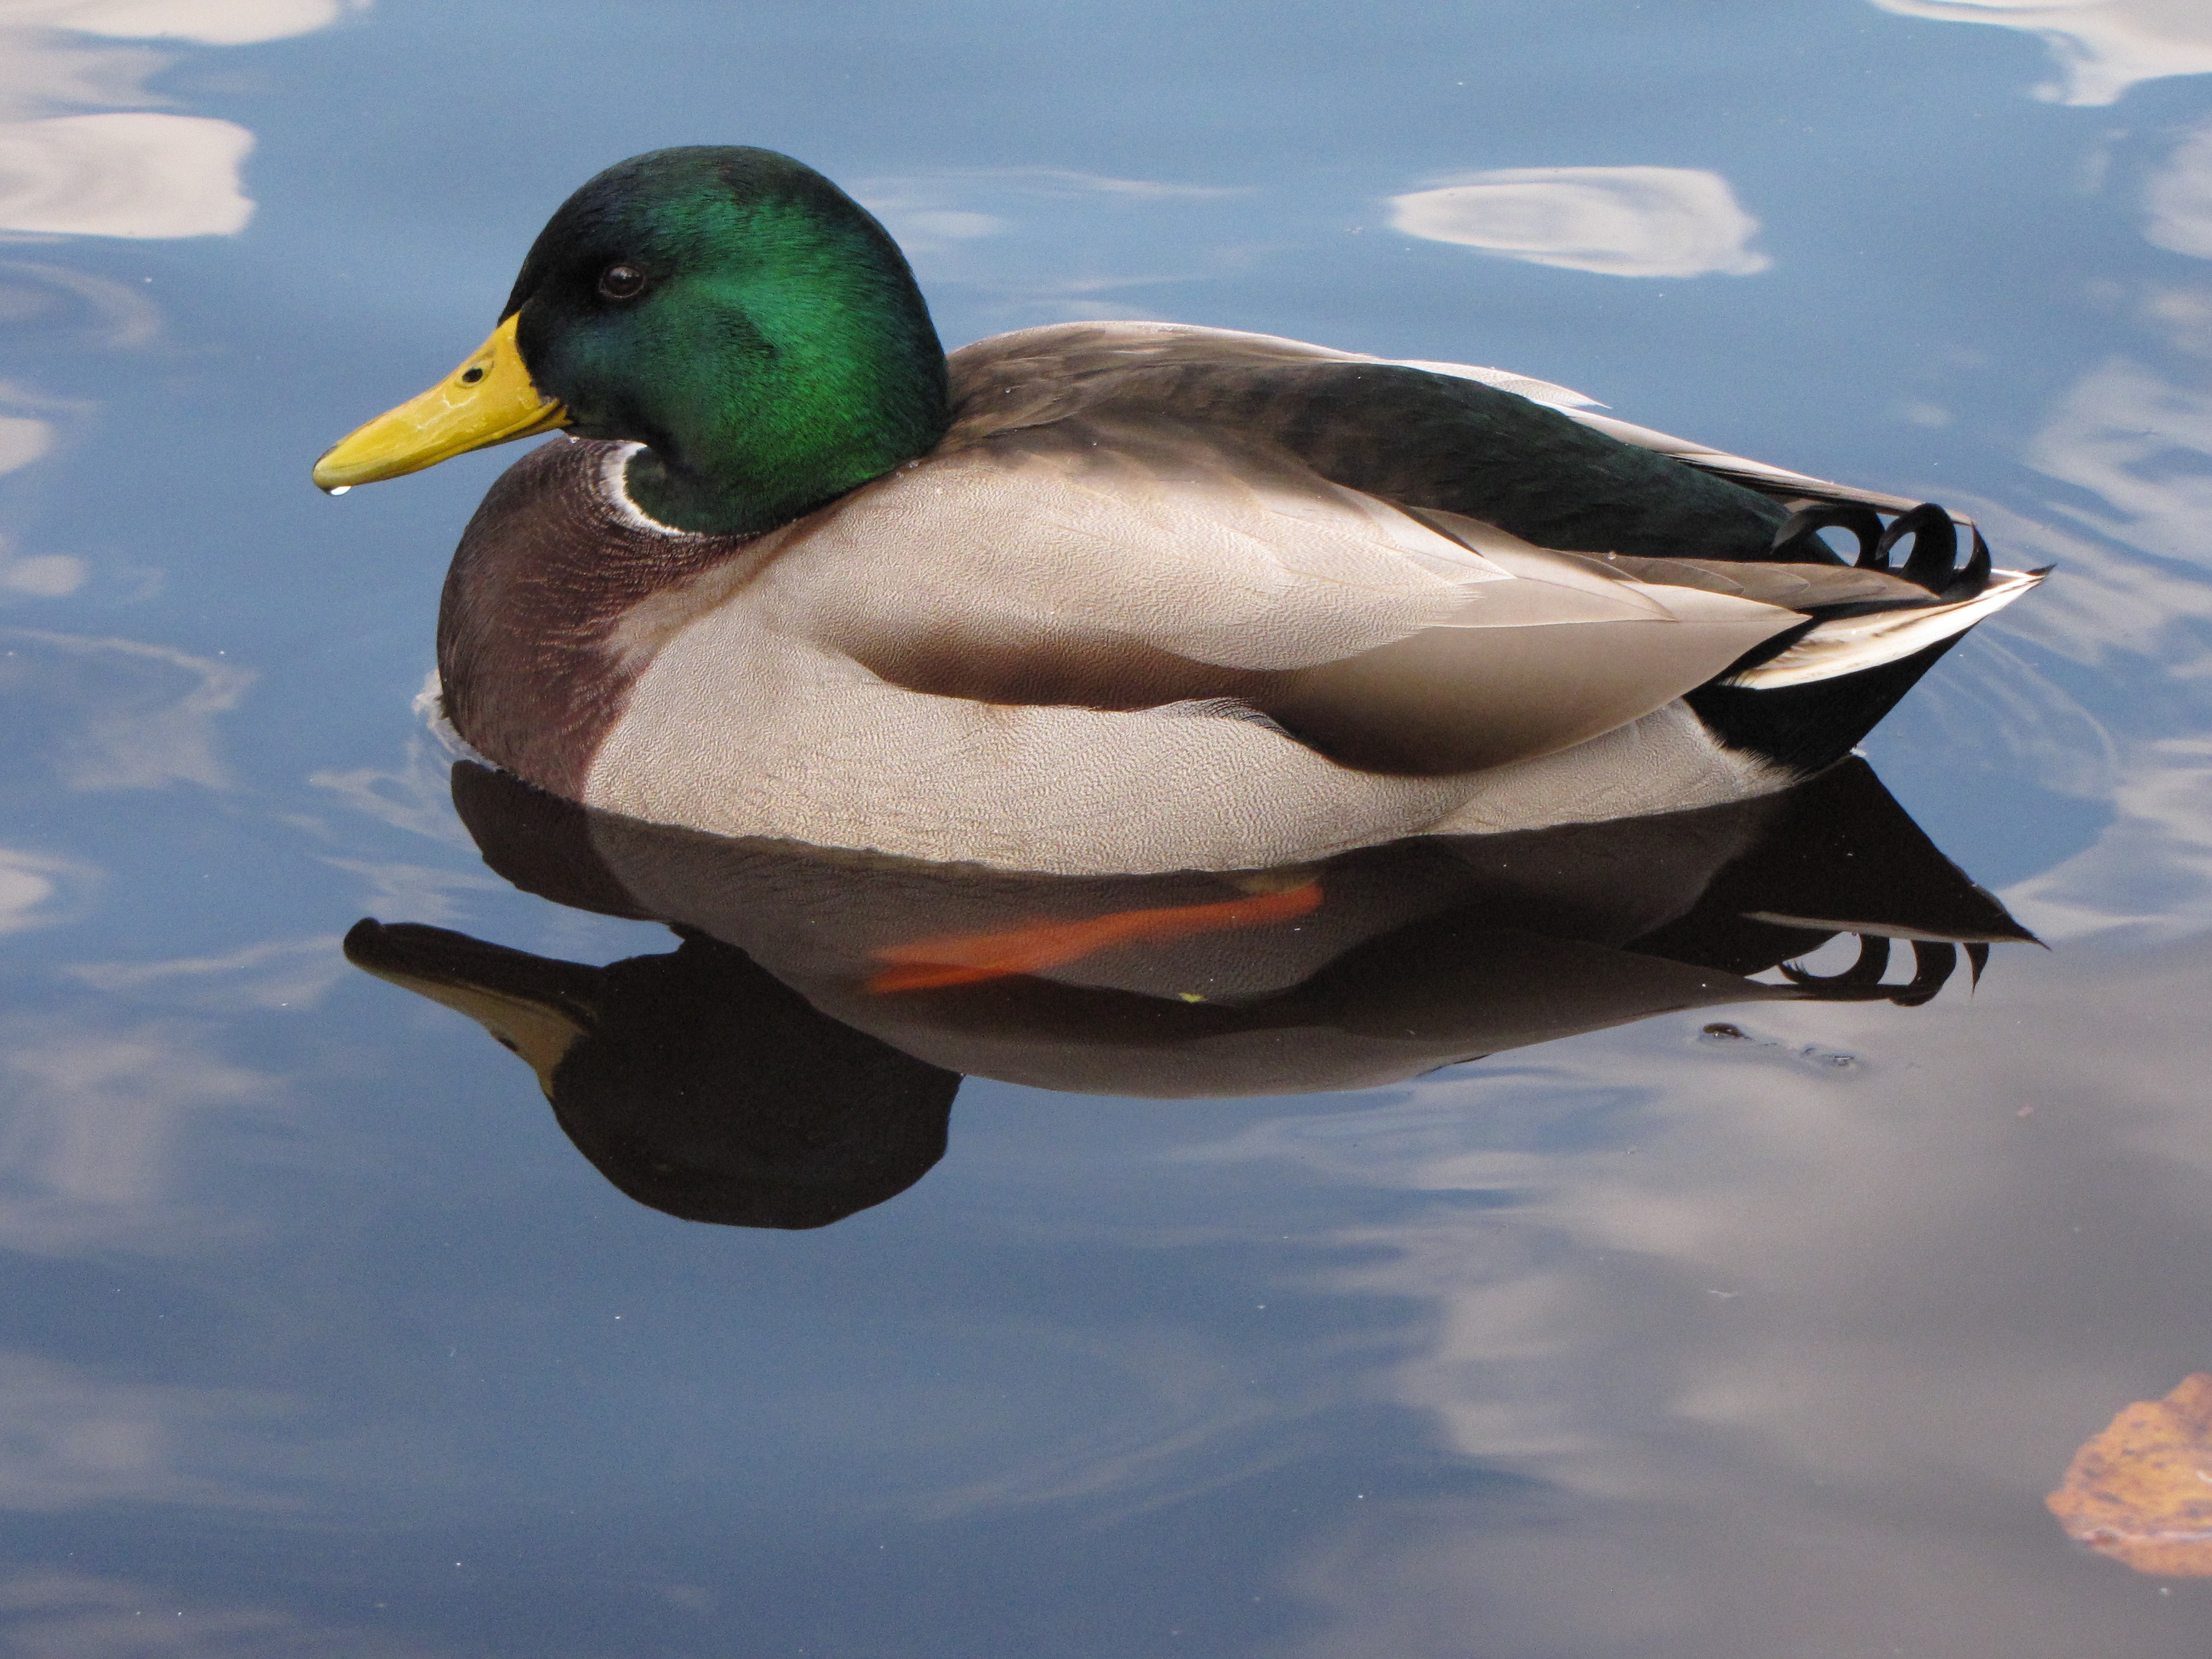
water, nature, bird, animal, wildlife, reflection, beak, fowl, fauna, duck, vertebrate, waterfowl, water bird, mallard, canard, ducks geese and swans